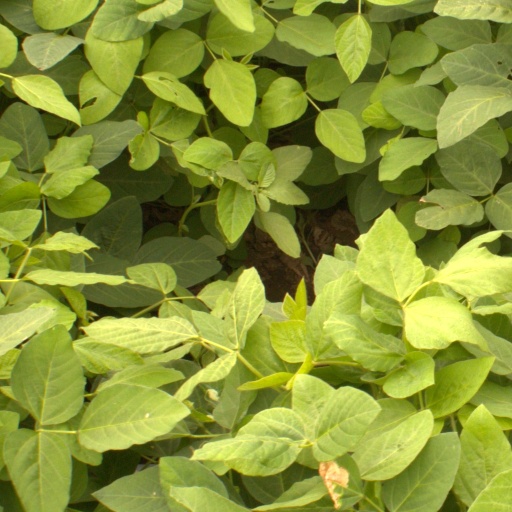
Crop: soybean